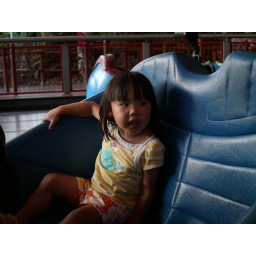
Bumper cars are fun until the reality sets in: someone will trap you against the wall until time runs out.